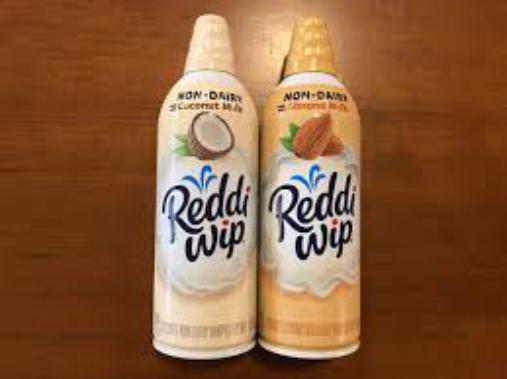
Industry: Food